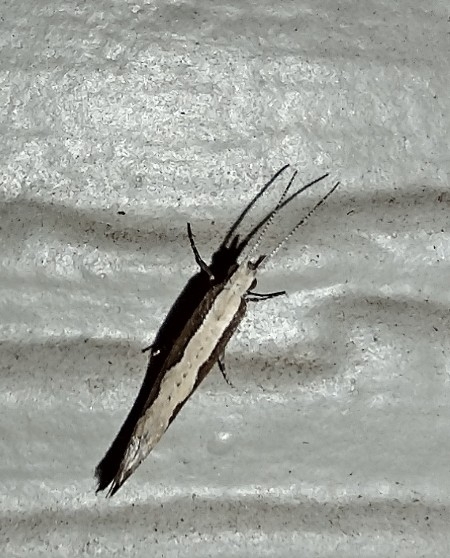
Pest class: diamondback_moth